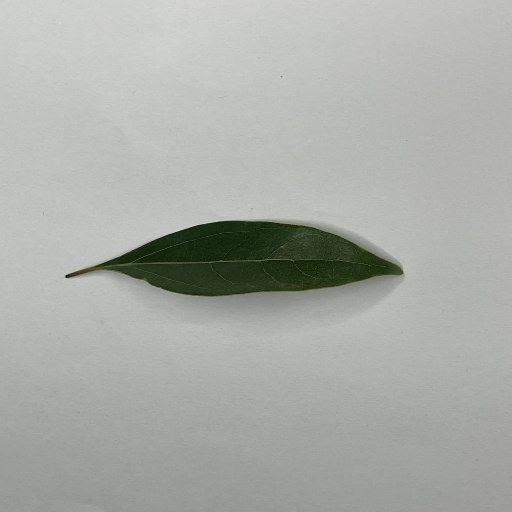
Species: Camphor
Leaf condition: Healthy Leaf